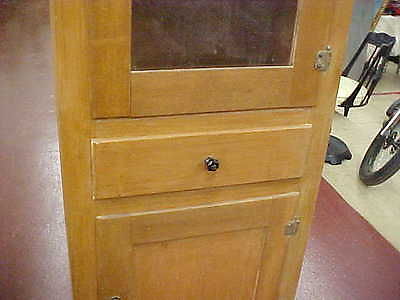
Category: cabinet